Somerset County Cricket Club in 2009

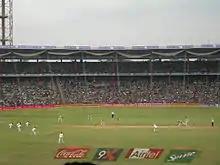
Somerset played one match at the 55,000 capacity M. Chinnaswamy Stadium.

By finishing as runners-up in the Twenty20 Cup, Somerset qualified to compete in the 2009 Champions League Twenty20, the first global club cricket tournament. Media attention surrounded Trescothick, who had returned home early from his last overseas tour in 2006–07 with a "stress-related illness". Brian Rose stressed that there was no pressure on Trescothick to take part in the tournament, and that the county would do everything possible to support him. The former England batsman did take part in the tournament, arriving three days after the rest of the squad. He played in both of Somerset's matches in the group stage of the competition, though he only managed to score 17 runs between his two innings.